San Jose State Spartans

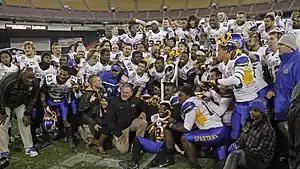
The Spartans football team poses with the trophy at the 2012 Military Bowl

SJSU's mascot changed many times before the school finally adopted the Spartans as the official mascot and nickname in 1922. Mascots and nicknames prior to 1922 included the Daniels, the Teachers, the Pedagogues, the Normals and the Normalites. The school's current mascot is Sammy the Spartan, or Sammy Spartan for short.